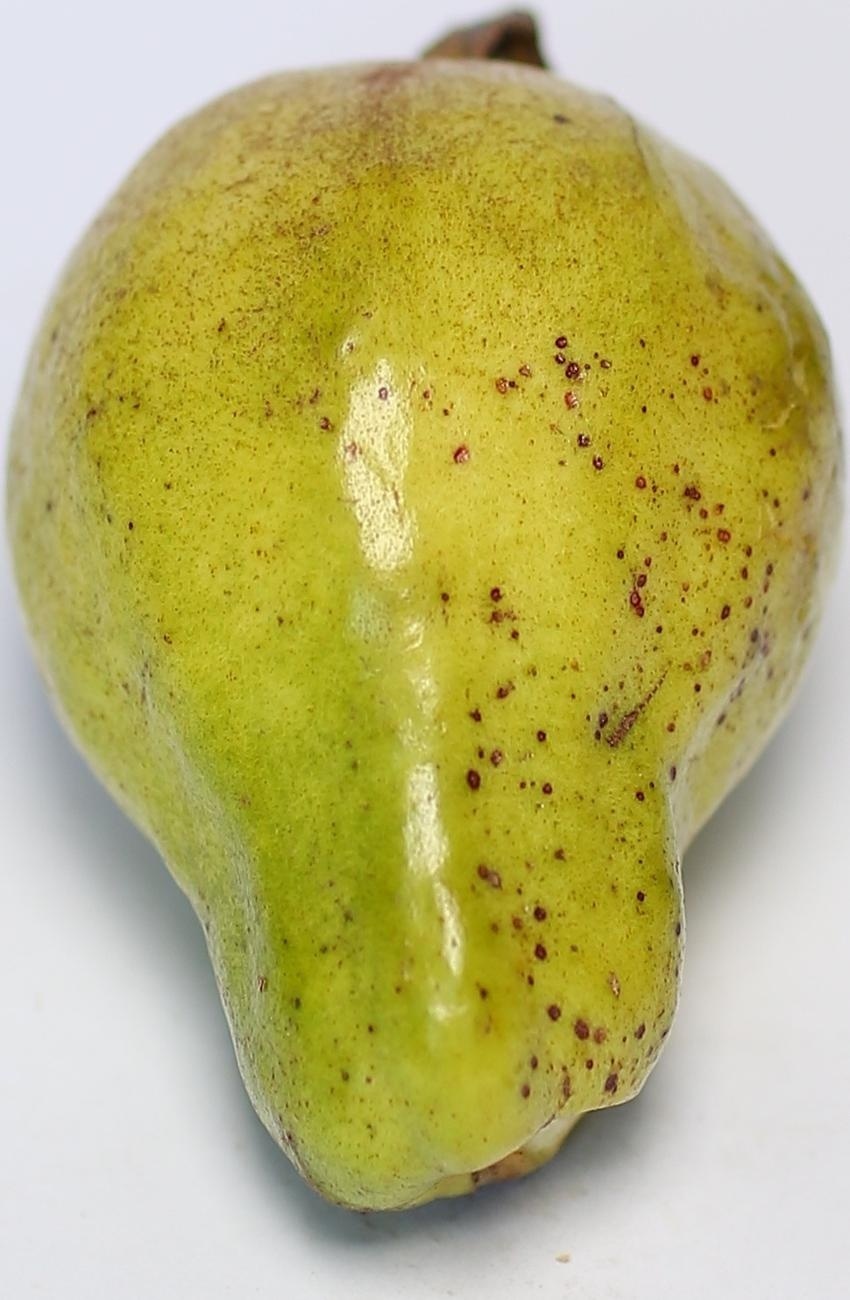
Maturity: mature-green
Variety: local-sindhi